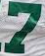
Number: 7